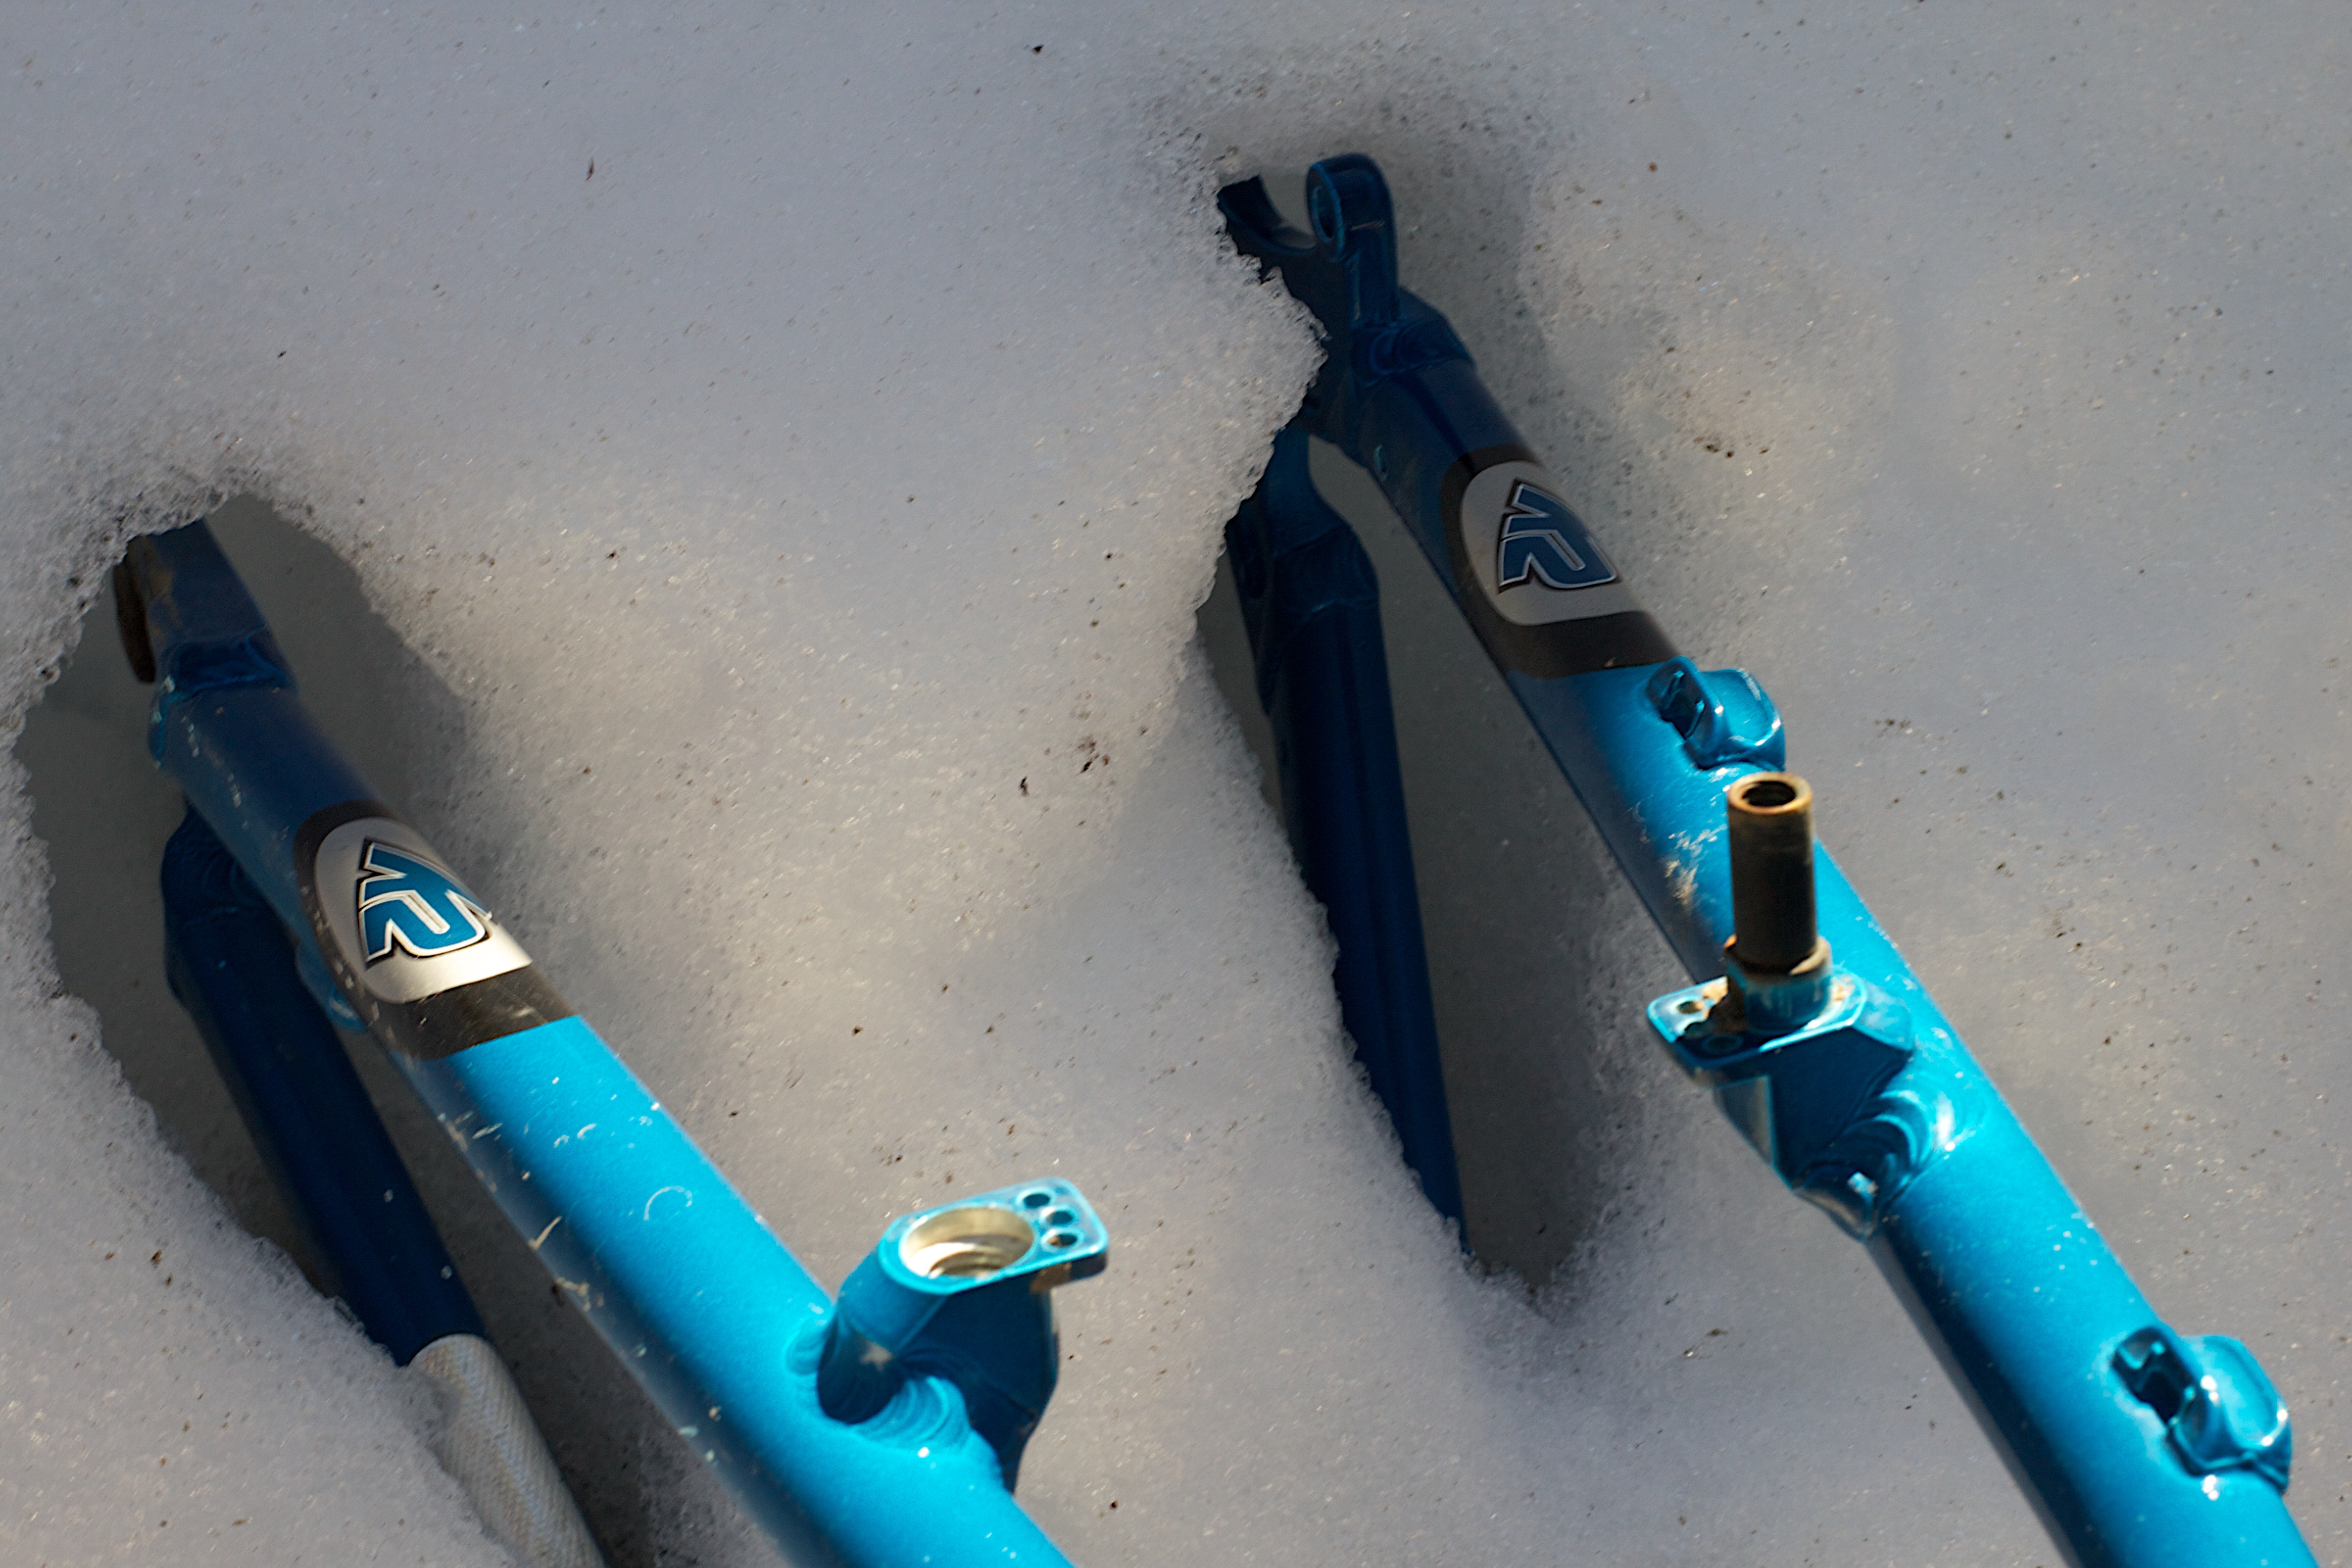
vehicle, blue